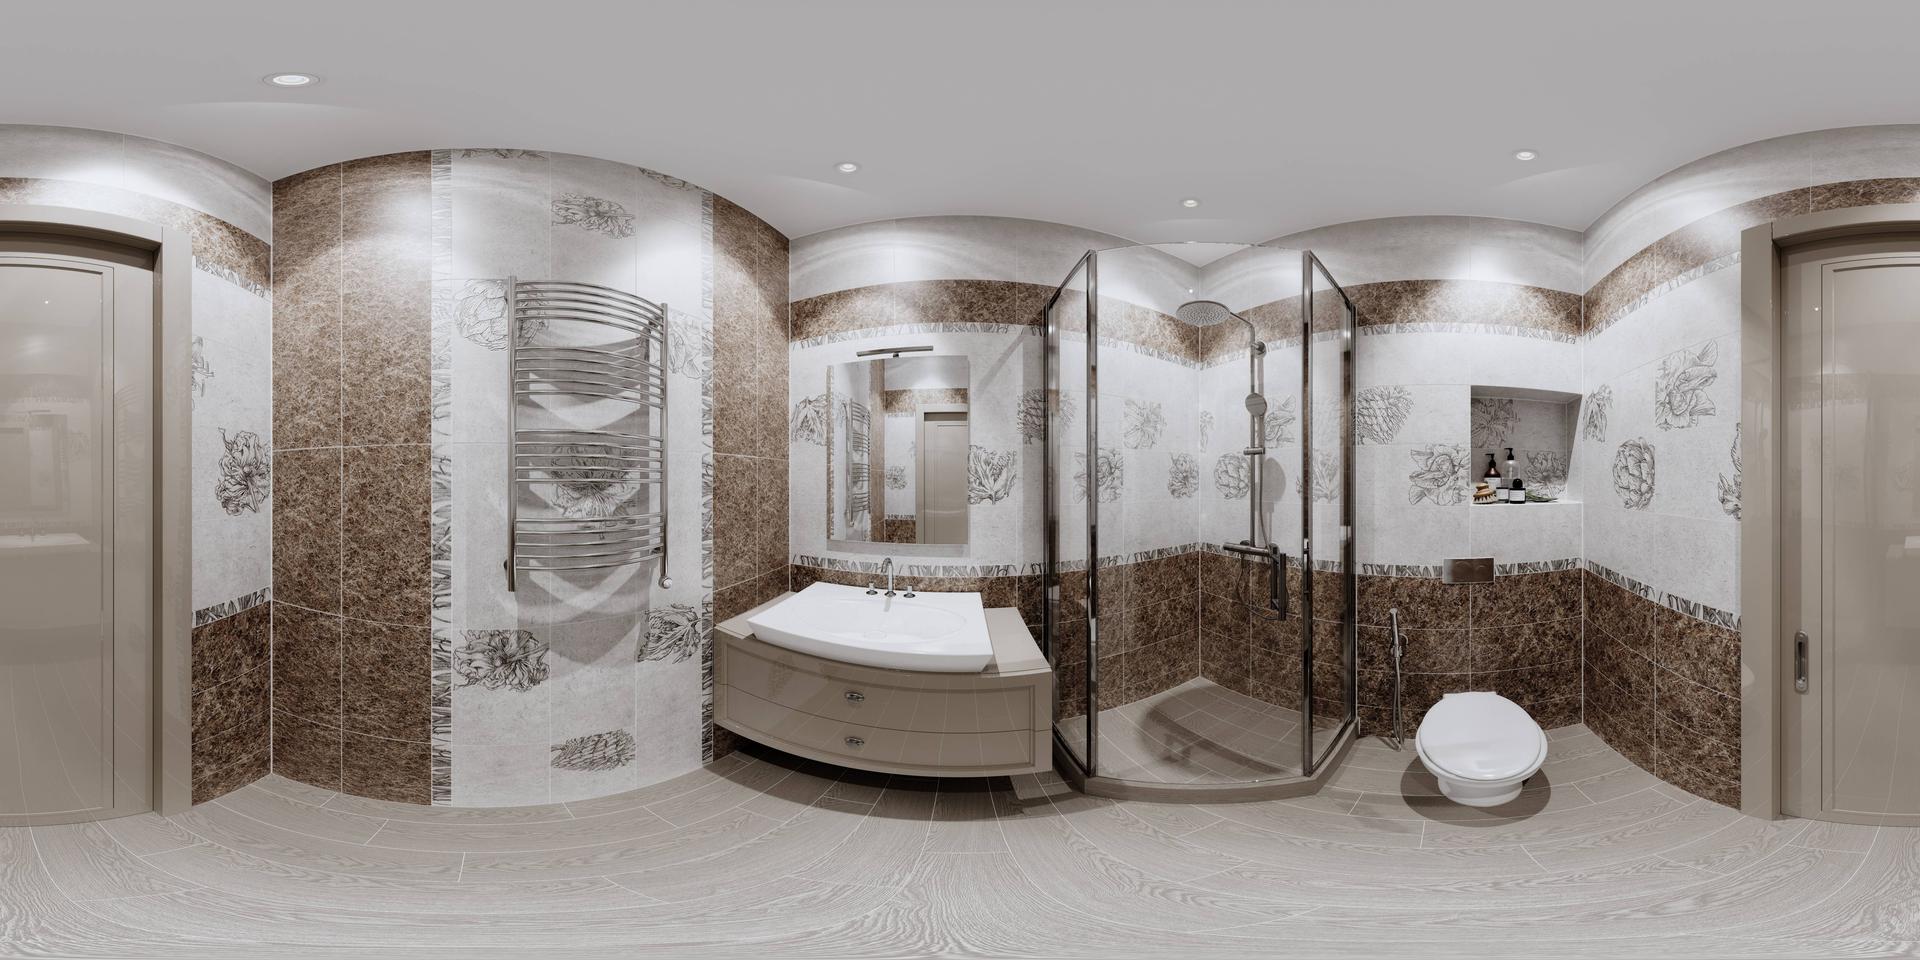
Referred object: the rectangular mirror above the sink

Referred object: turn slightly right to find the glass shower enclosure

Referred object: the wall-mounted toilet to the right of the glass shower